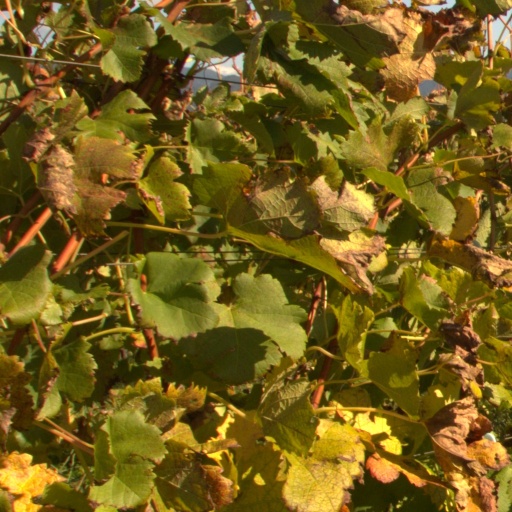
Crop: grape